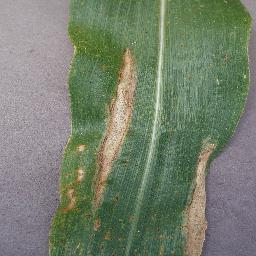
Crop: corn
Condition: (maize)_northern_blight